Reconnaissance satellite

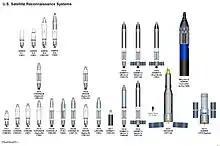
A list of the types of U.S. reconnaissance satellites deployed from 1960 onward

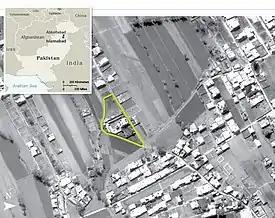
Aerial view of Osama bin Laden's compound in the Pakistani city of Abbottabad made by the CIA.

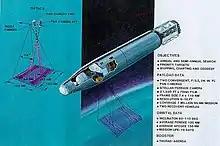
KH-4B Corona satellite

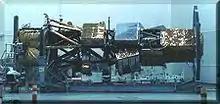
U.S. Lacrosse radar spy satellite under construction

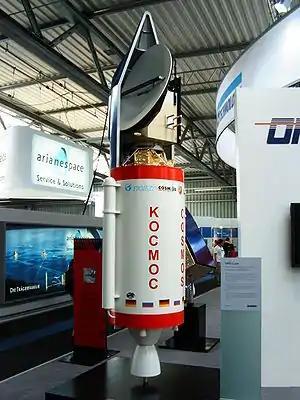
A model of a German SAR-Lupe reconnaissance satellite inside a Cosmos-3M rocket.

A reconnaissance satellite or intelligence satellite (commonly, although unofficially, referred to as a spy satellite) is an Earth observation satellite or communications satellite deployed for military or intelligence applications.